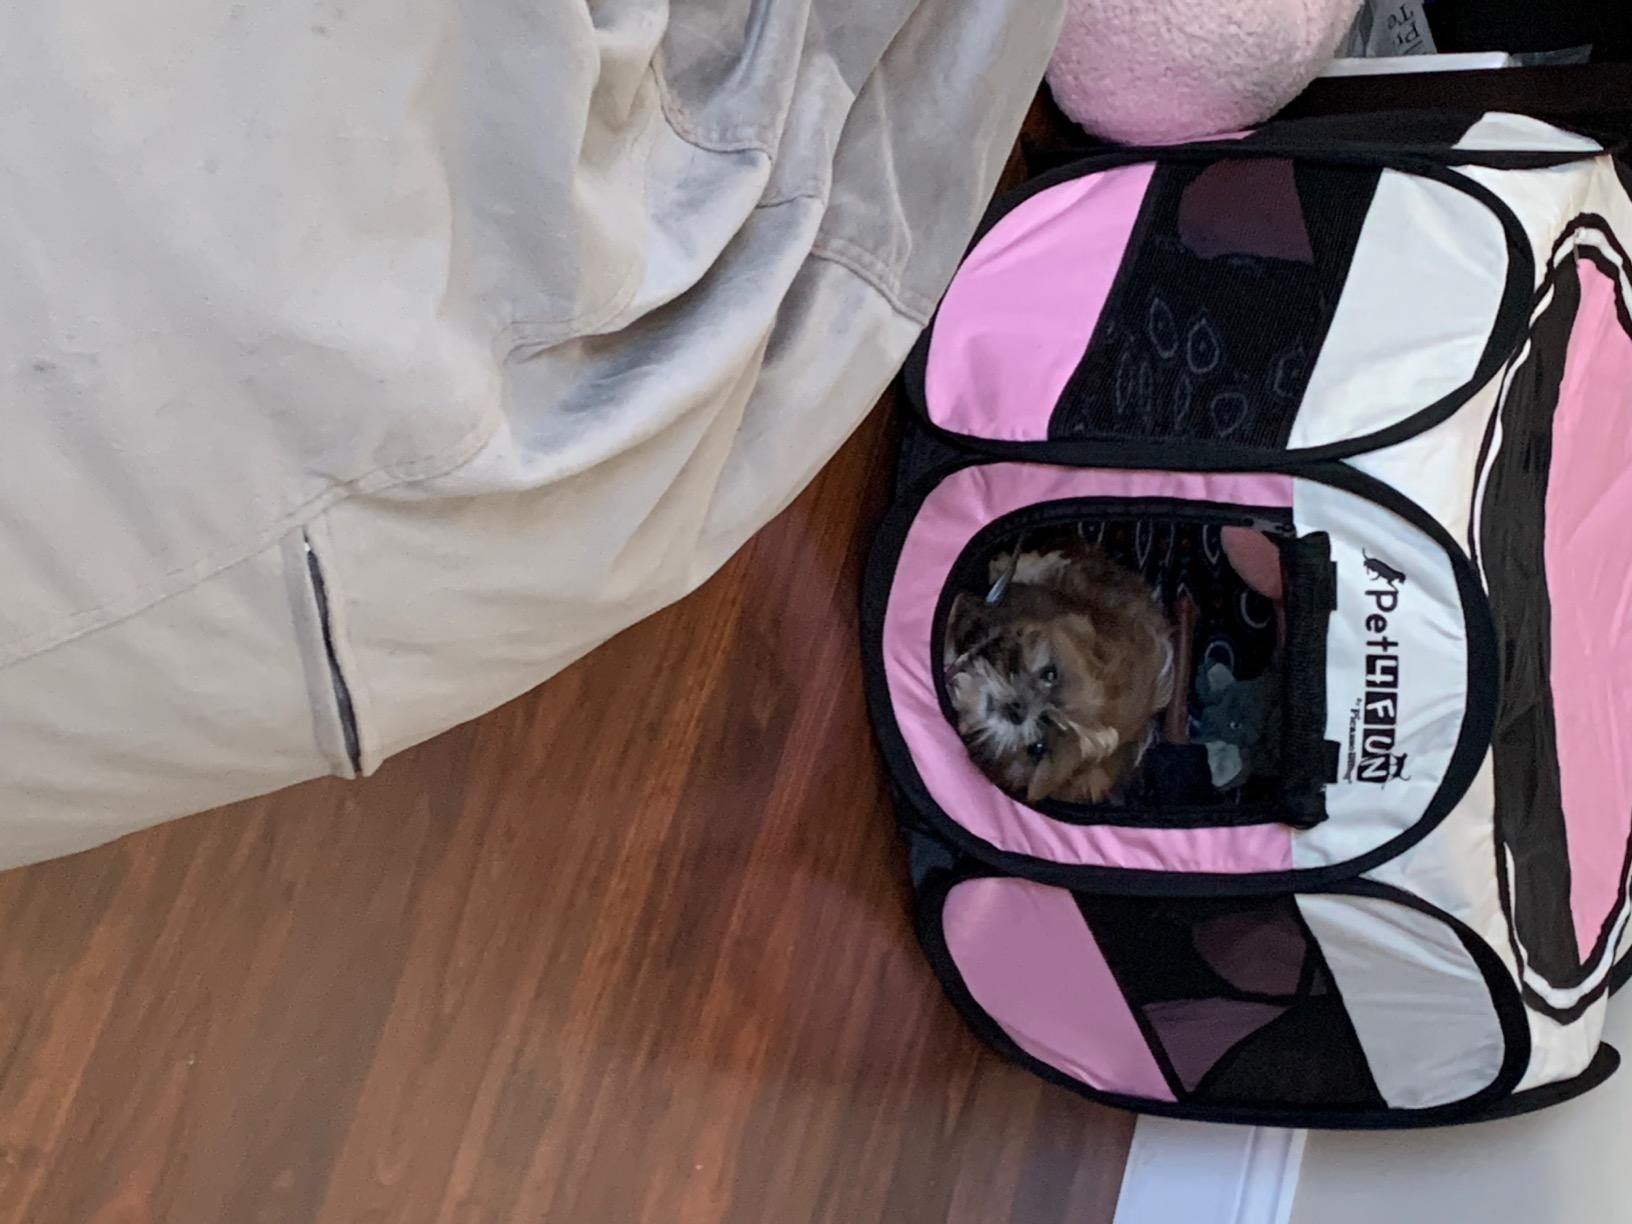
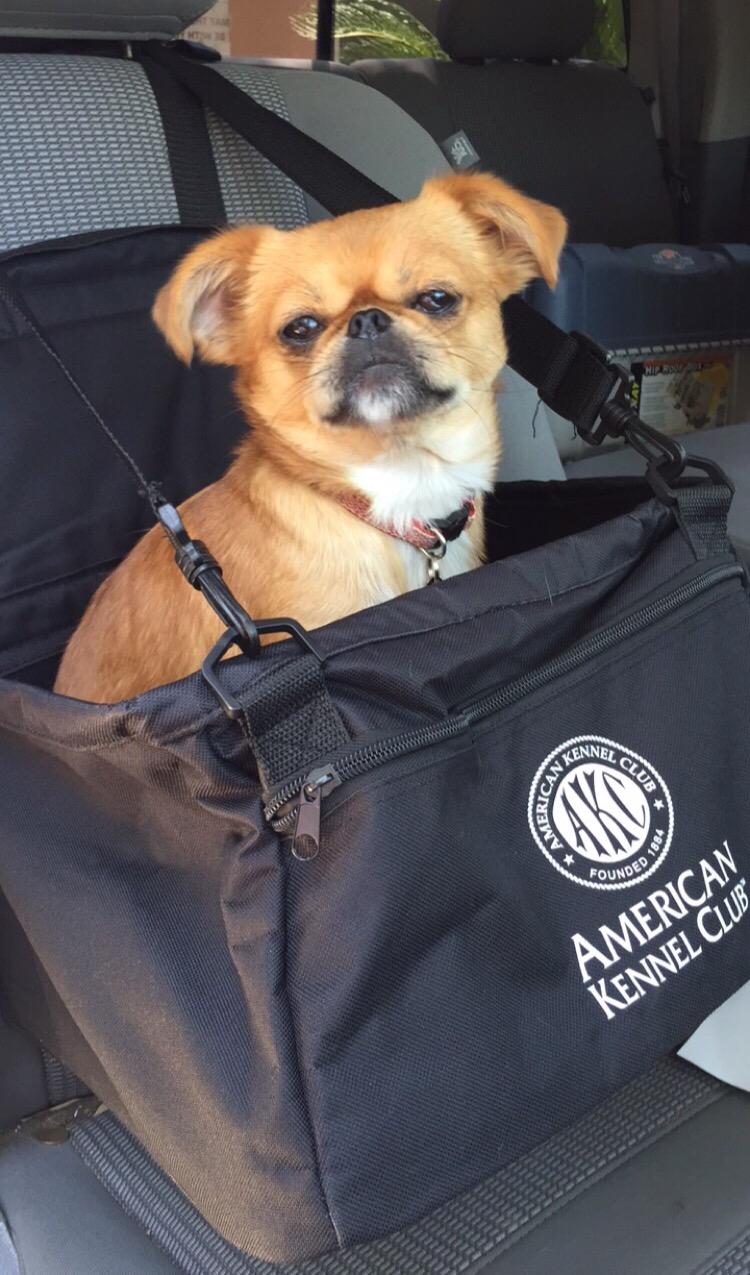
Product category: items_kennel
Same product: no